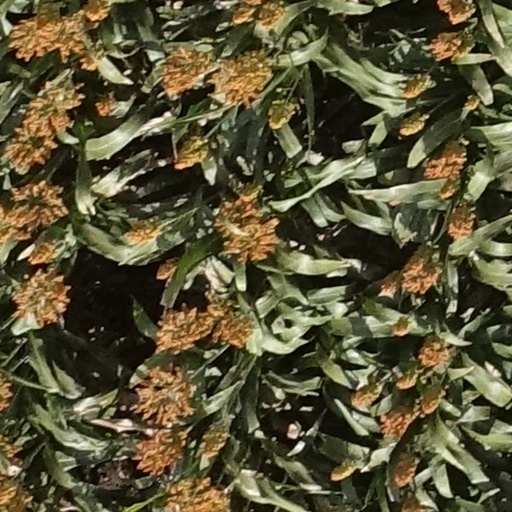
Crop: sorghum